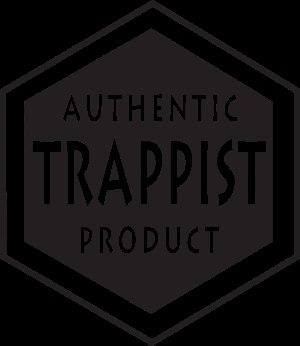
Authentic Trappist Product est une marque collective de certification apposée sur des produits transformés dans 12 des 175 monastères de l'ordre cistercien de la stricte observance et sous la responsabilité des moines ou des moniales de cet ordre.
Une bière trappiste, ou trappiste, est une bière brassée par ou sous contrôle des moines trappistes. Ces bières trappistes sont généralement de fermentation haute et doivent être brassées dans le respect des critères définis par l'Association internationale trappiste si elles veulent pouvoir arborer le logo Authentic Trappist Product délivré par cette association privée.